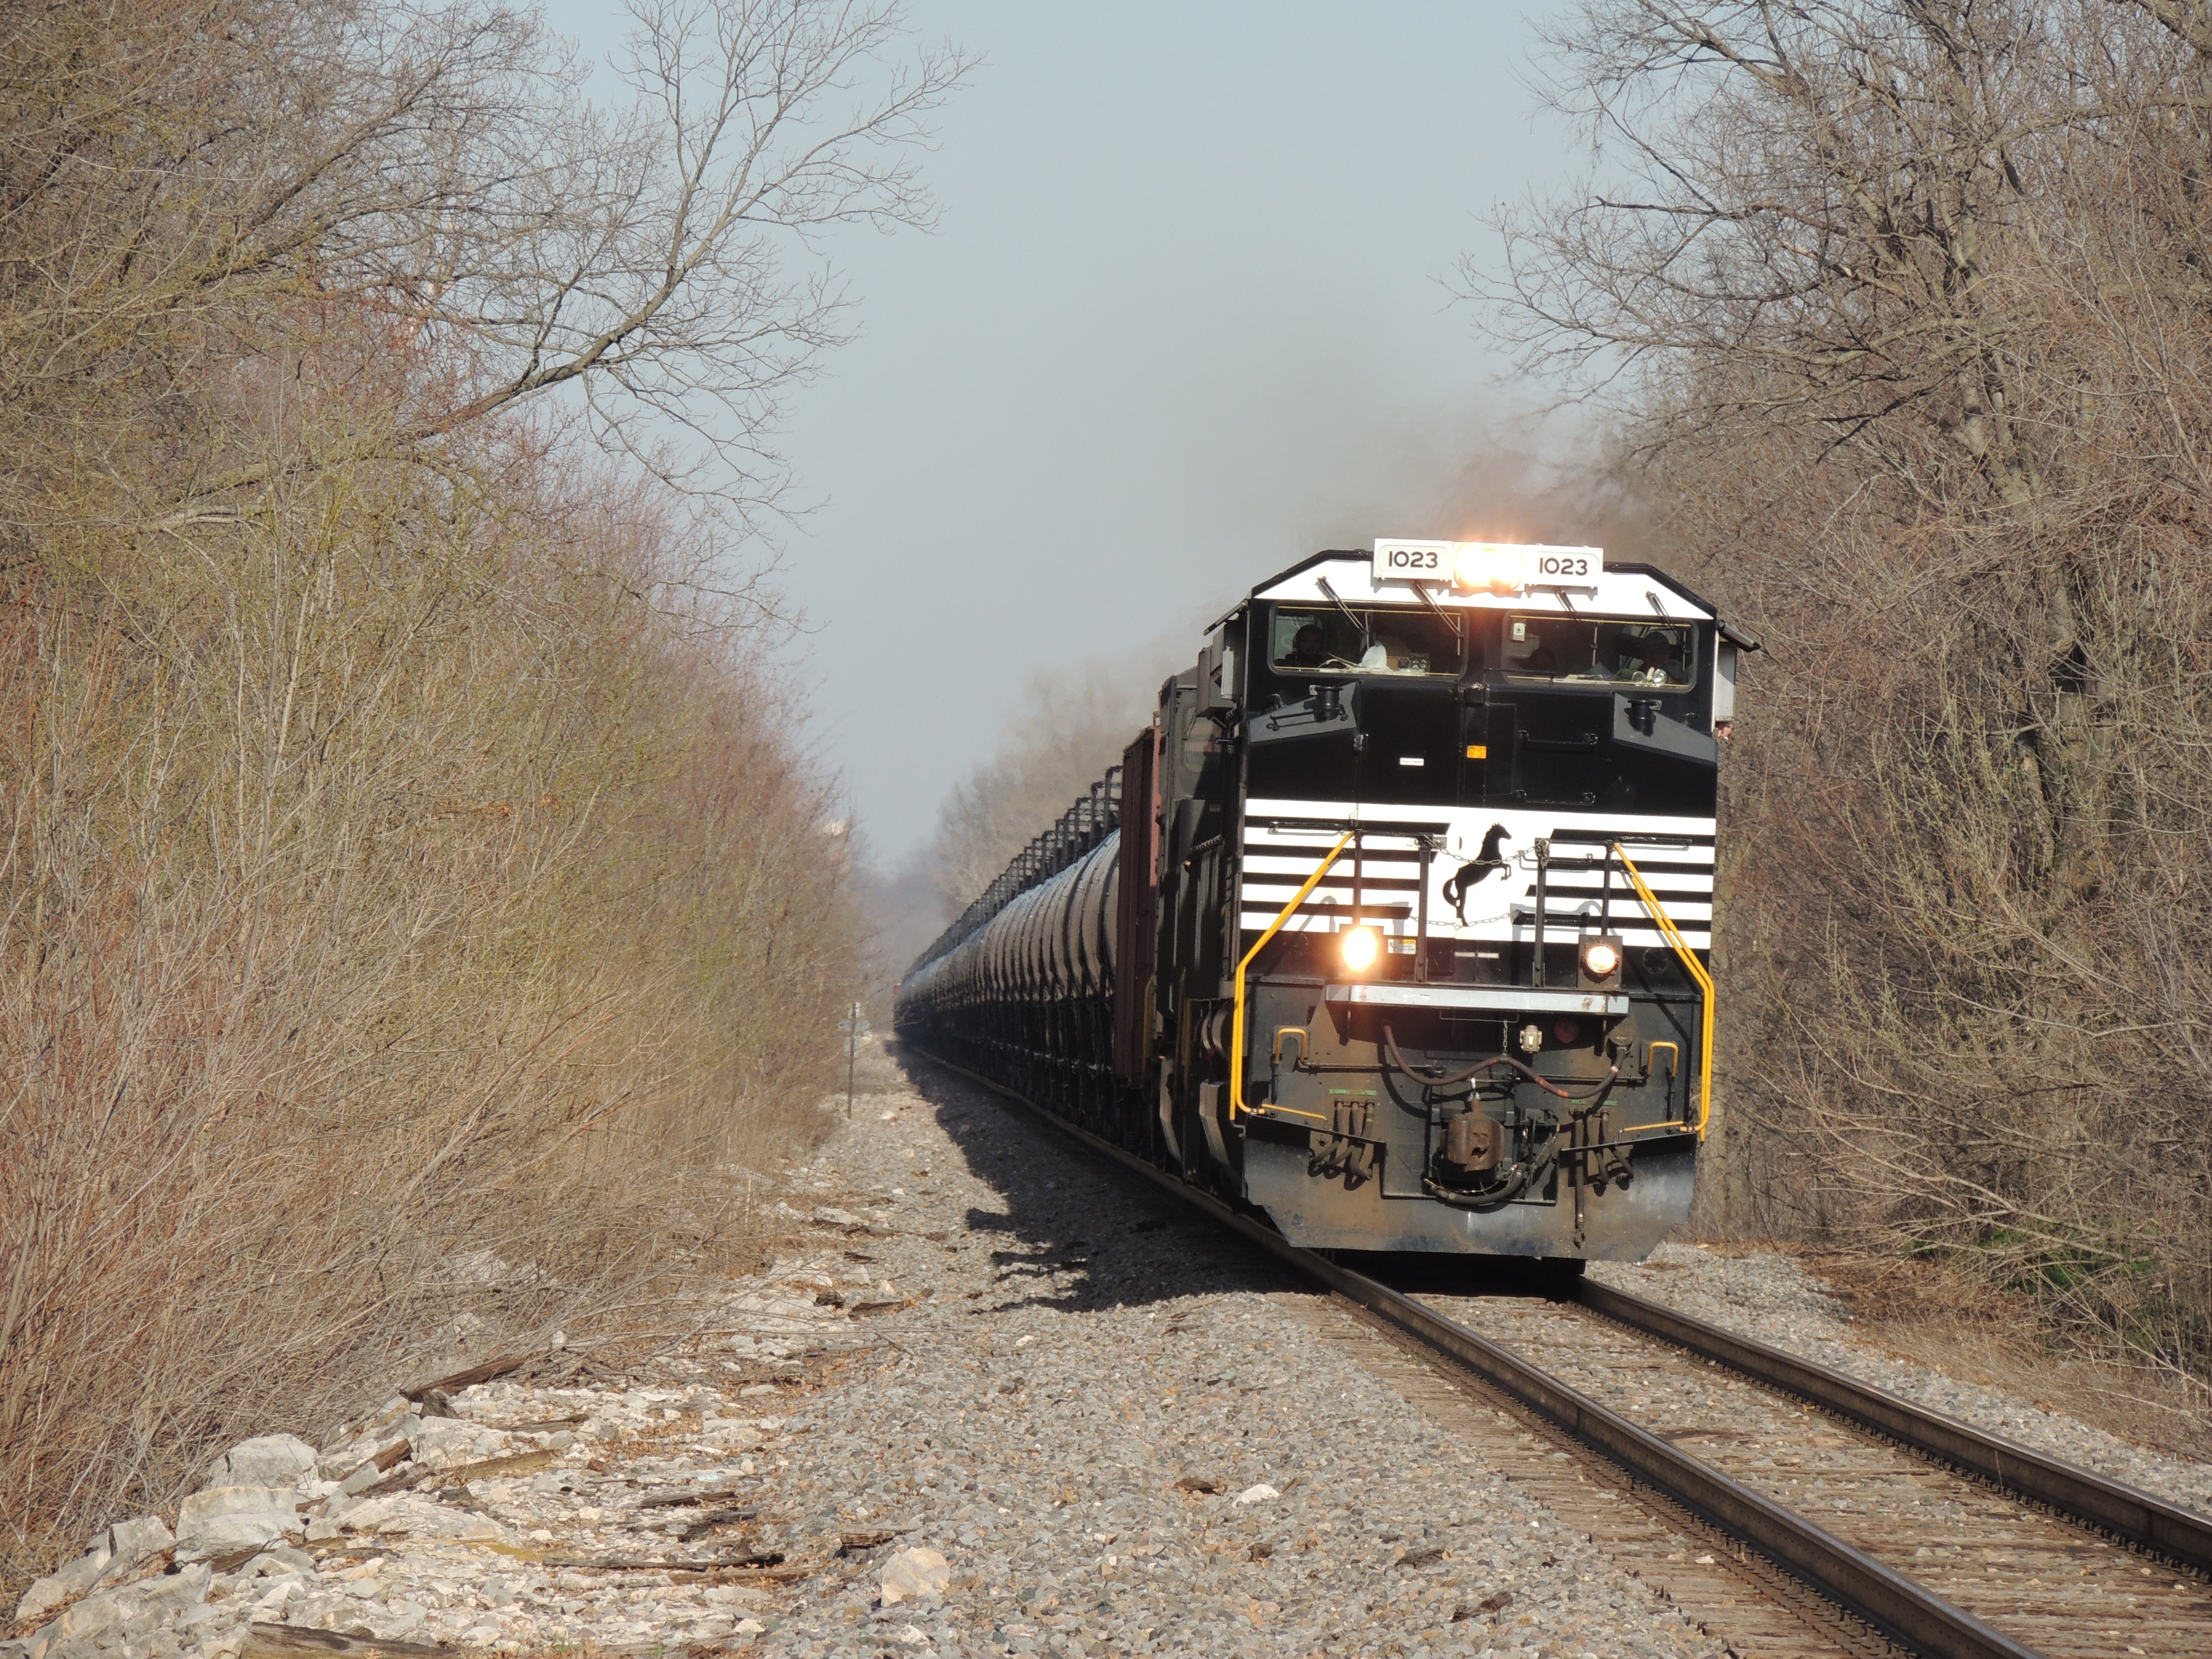
track, railroad, train, transport, vehicle, locomotive, rail transport, railroad tracks, rolling stock, train in river valley, train logo, long train